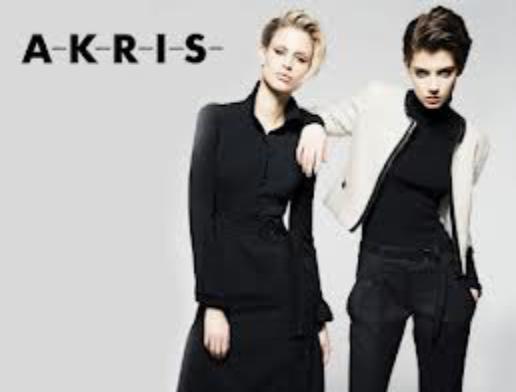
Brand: Akris
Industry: Clothes